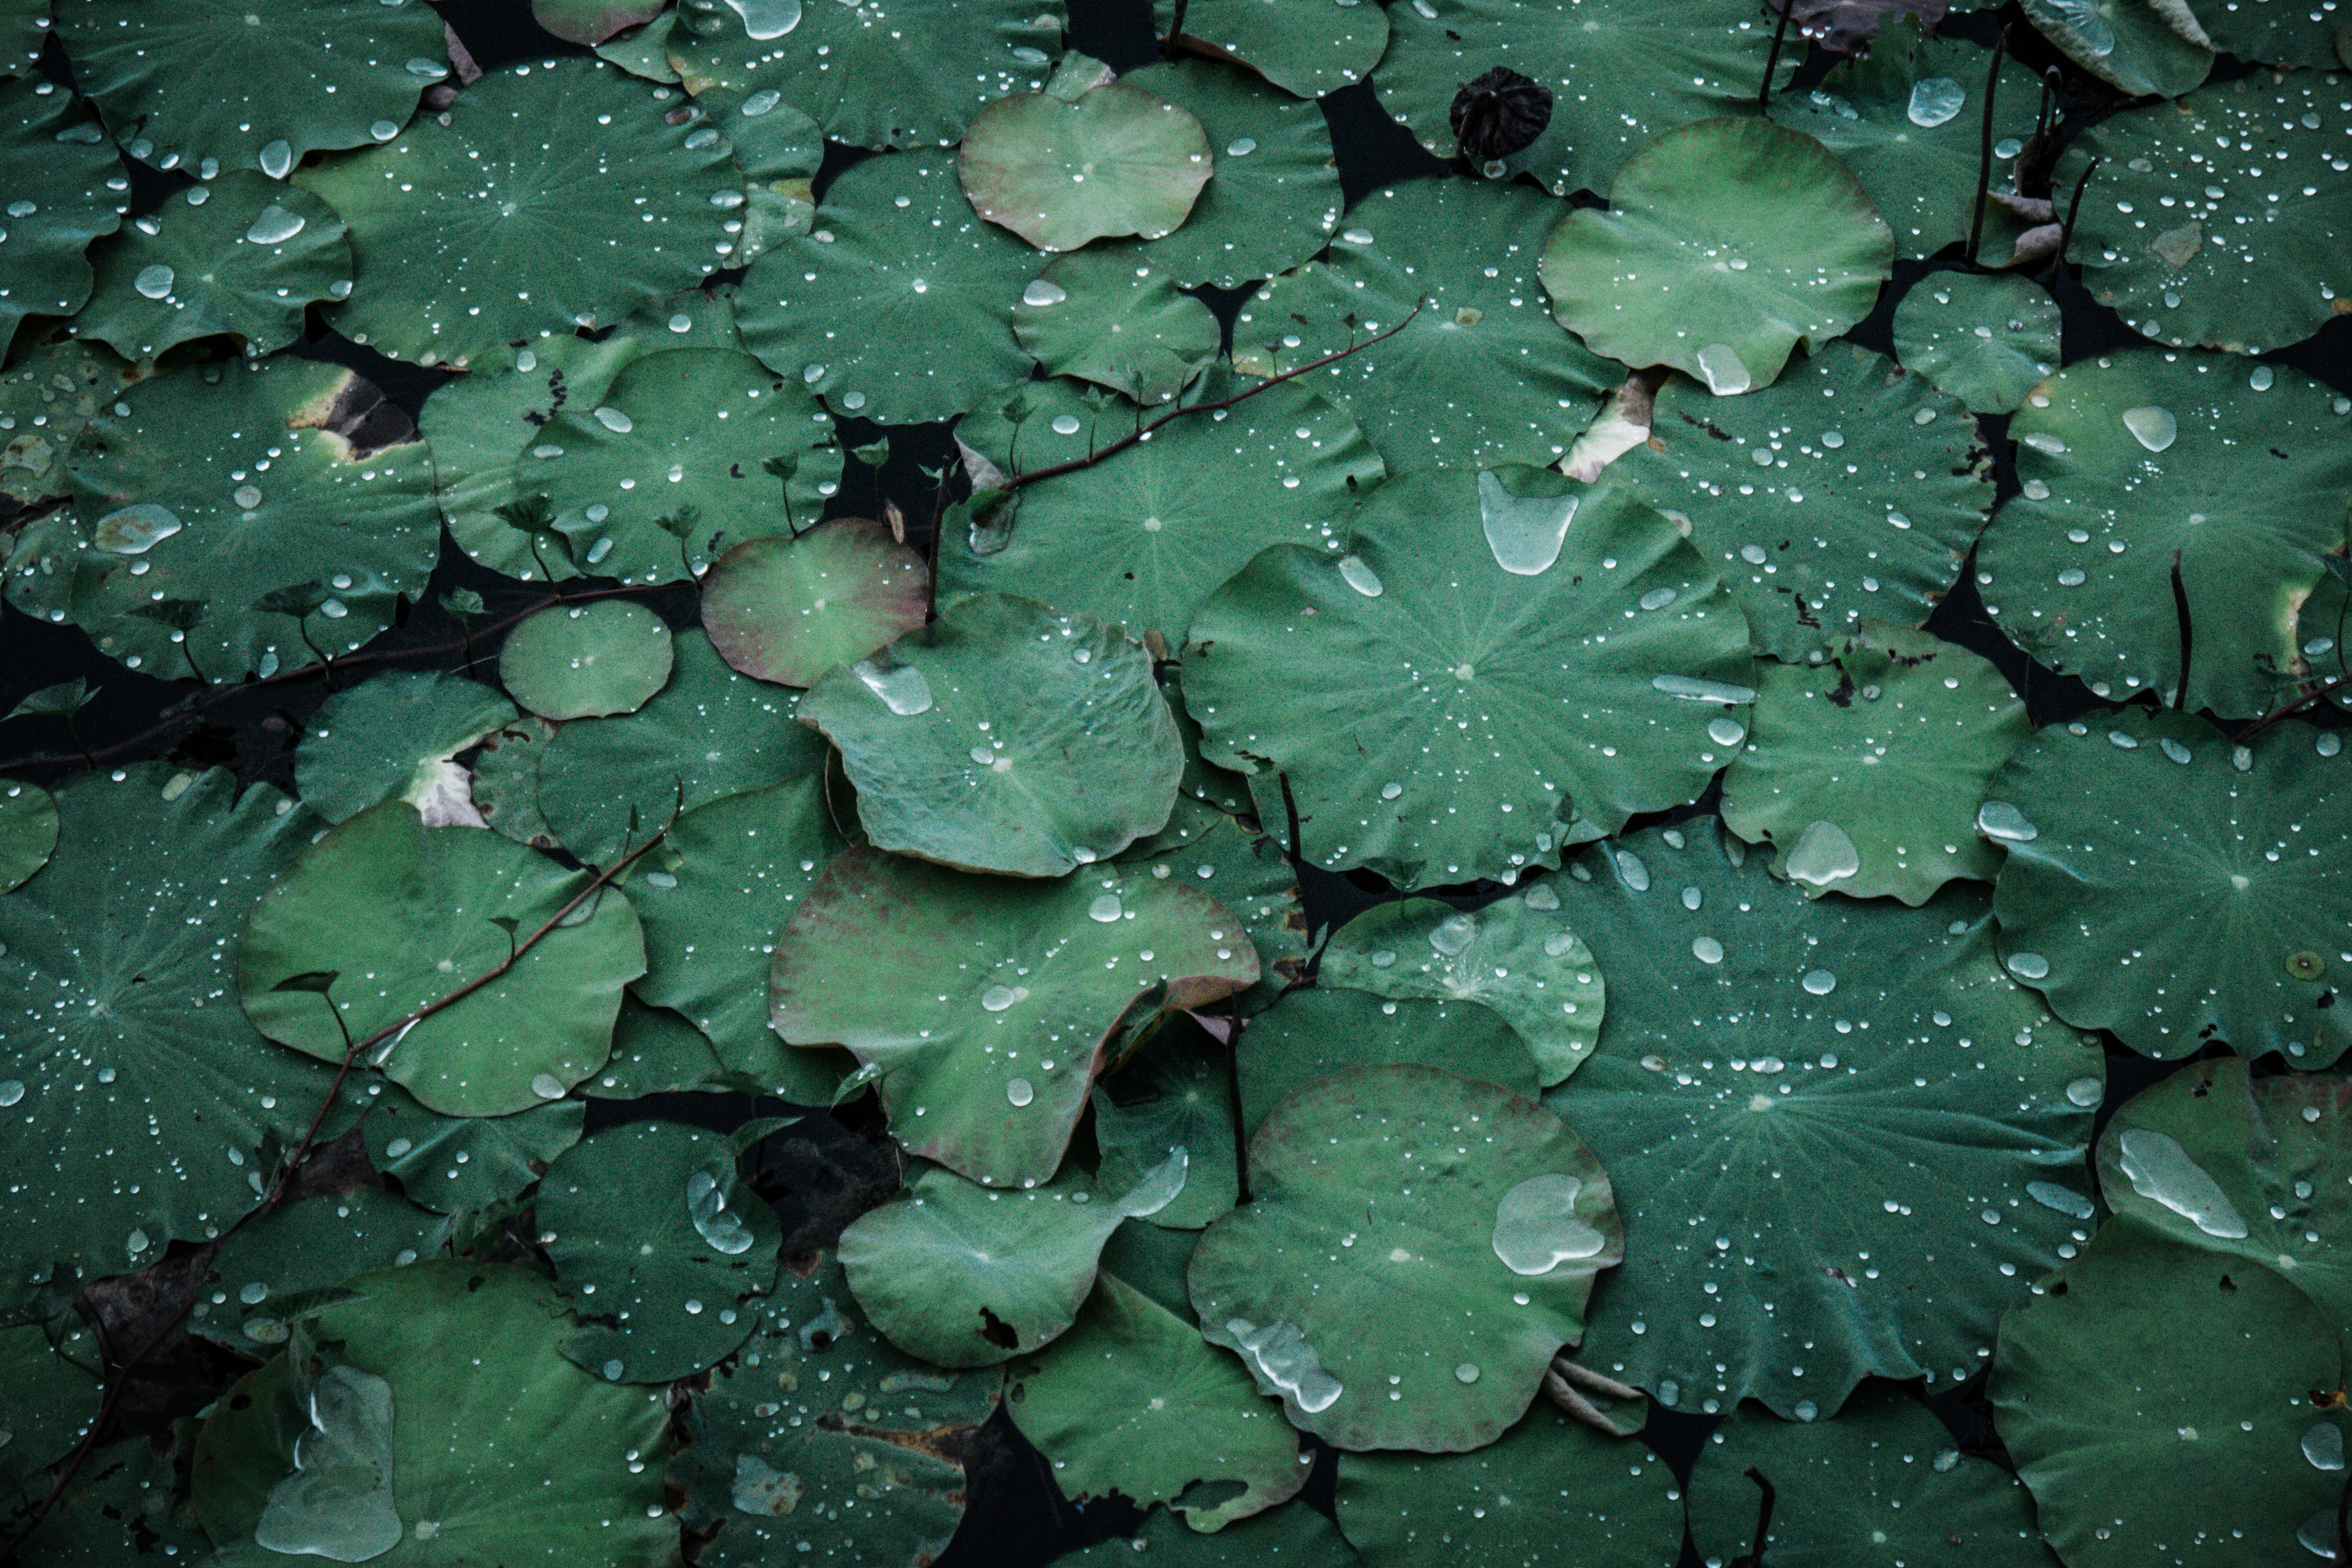
flower, backgrounds, beautiful, beauty, color, colored, concept, garden, green, lake, landscape, leaf, lily, lotus, marsh, natural, nature, object, ornamental, outdoors, peaceful, plant, pond, red, rolled, rolling, summer, surface, water, botany, annual plant, water lily, aquatic plant, moisture, flowering plant, dew, groundcover, herbaceous plant, centella, wildflower, herb, drop